Tina Melinda

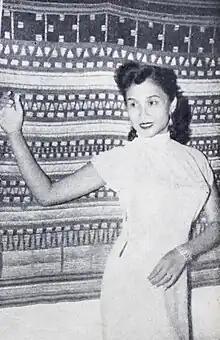
Melinda in 1956

Tina Melinda (born Tien Sutopo; 5 January 1931), also known as Kartinah Adimihardja, is an Indonesian actress. Her career spanned over four decades and she is the part of Classical Indonesian Cinema.